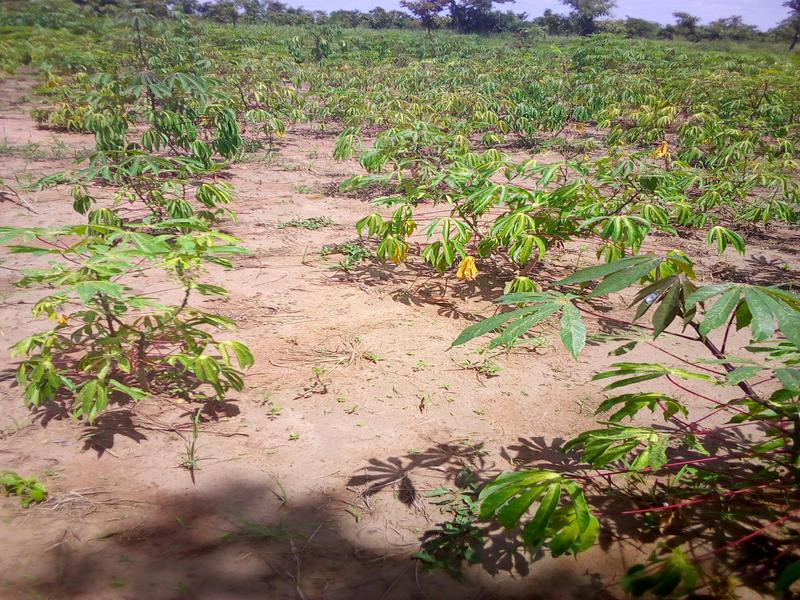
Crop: cassava
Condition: healthy